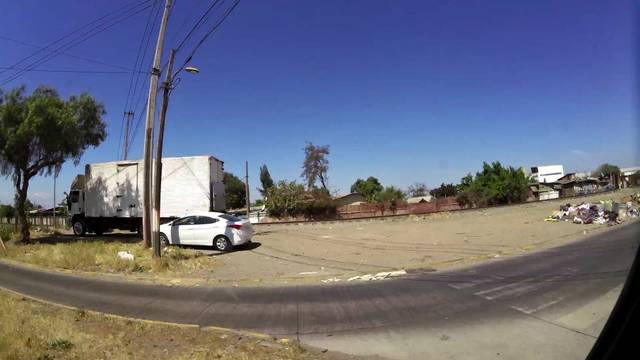
Region: Chile
Coordinates: -33.516, -70.745